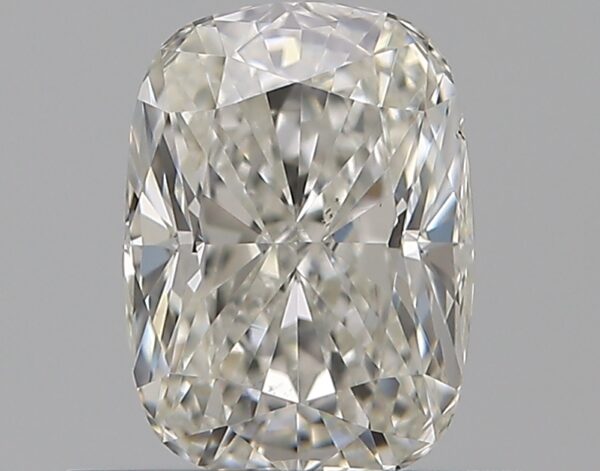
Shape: cushion
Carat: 0.7
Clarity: VS2
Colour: G
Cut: VG
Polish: EX
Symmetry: GD
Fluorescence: F
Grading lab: GIA
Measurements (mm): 6.08 x 4.4 x 3.14